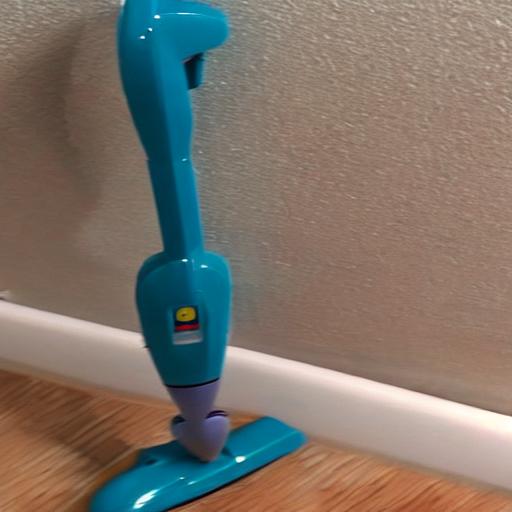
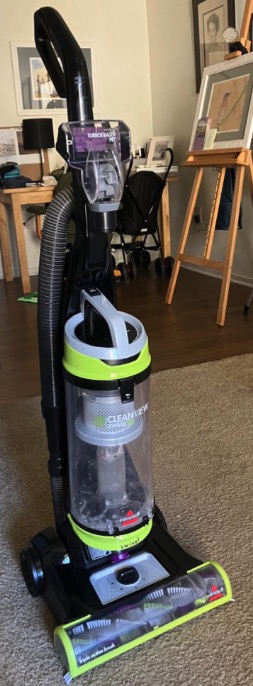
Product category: items_vacuum
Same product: no